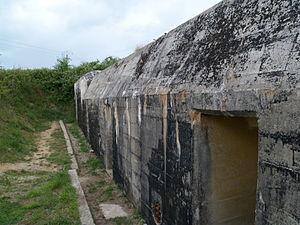
"La batterie de Maisy ""Les Perruques"" est un site, construit par l’Organisation Todt durant la Seconde Guerre mondiale pour la Wehrmacht, situé sur la commune littorale de Grandcamp-Maisy, dans le Calvados.